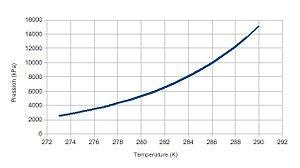
Stabilité des hydrates de méthanes en fonction de la température. La zone de stabilité est à gauche de la courbe
Un hydrate de méthane est un composé d'origine organique naturellement présent dans les fonds marins, sur certains talus continentaux, ainsi que dans le pergélisol des régions polaires.